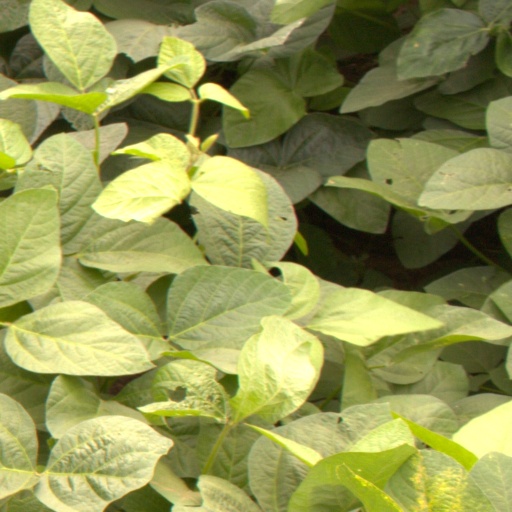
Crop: soybean